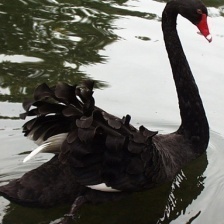
Species: BLACK SWAN
Scientific name: CYGNUS ATRATUS
ImageNet parent category: black_swan